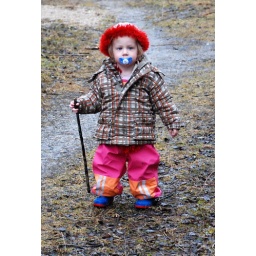
Theresa was VERY colorful in her new rain pants and hat.